Mudhif

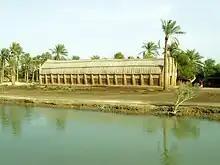
Modhif at Neserya

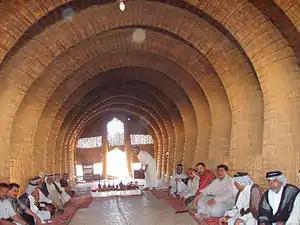
The interior of an Iraqi mudhif

A Mudhif ( "al-muḍīf") is a traditional reed house made by the Ahwari people (also known as Marsh Arabs) in the swamps of southern Iraq. In the traditional Ahwari way of living, houses are constructed from reeds harvested from the marshes where they live. A mudhif is a large ceremonial house, paid for and maintained by a local sheik, for use by guests or as a gathering place for weddings, funerals, etc.